Toyota Supra

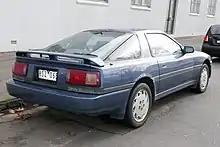
1986 Supra (MA70; rear view)

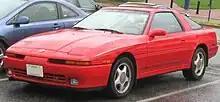
1991–1992 Toyota Supra 3.0i (MA70)

The second generation of the Supra came in a variety of options around the world as well as only being offered during select years.